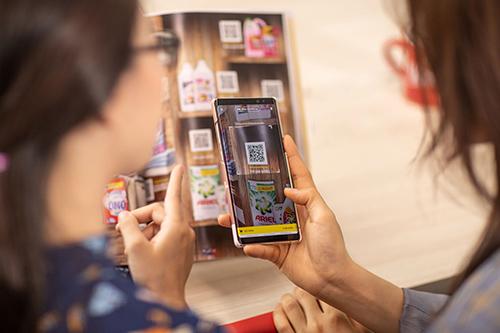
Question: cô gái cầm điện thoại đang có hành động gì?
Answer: cô gái cầm điện thoại đang sử dụng điện thoại quét mã qr